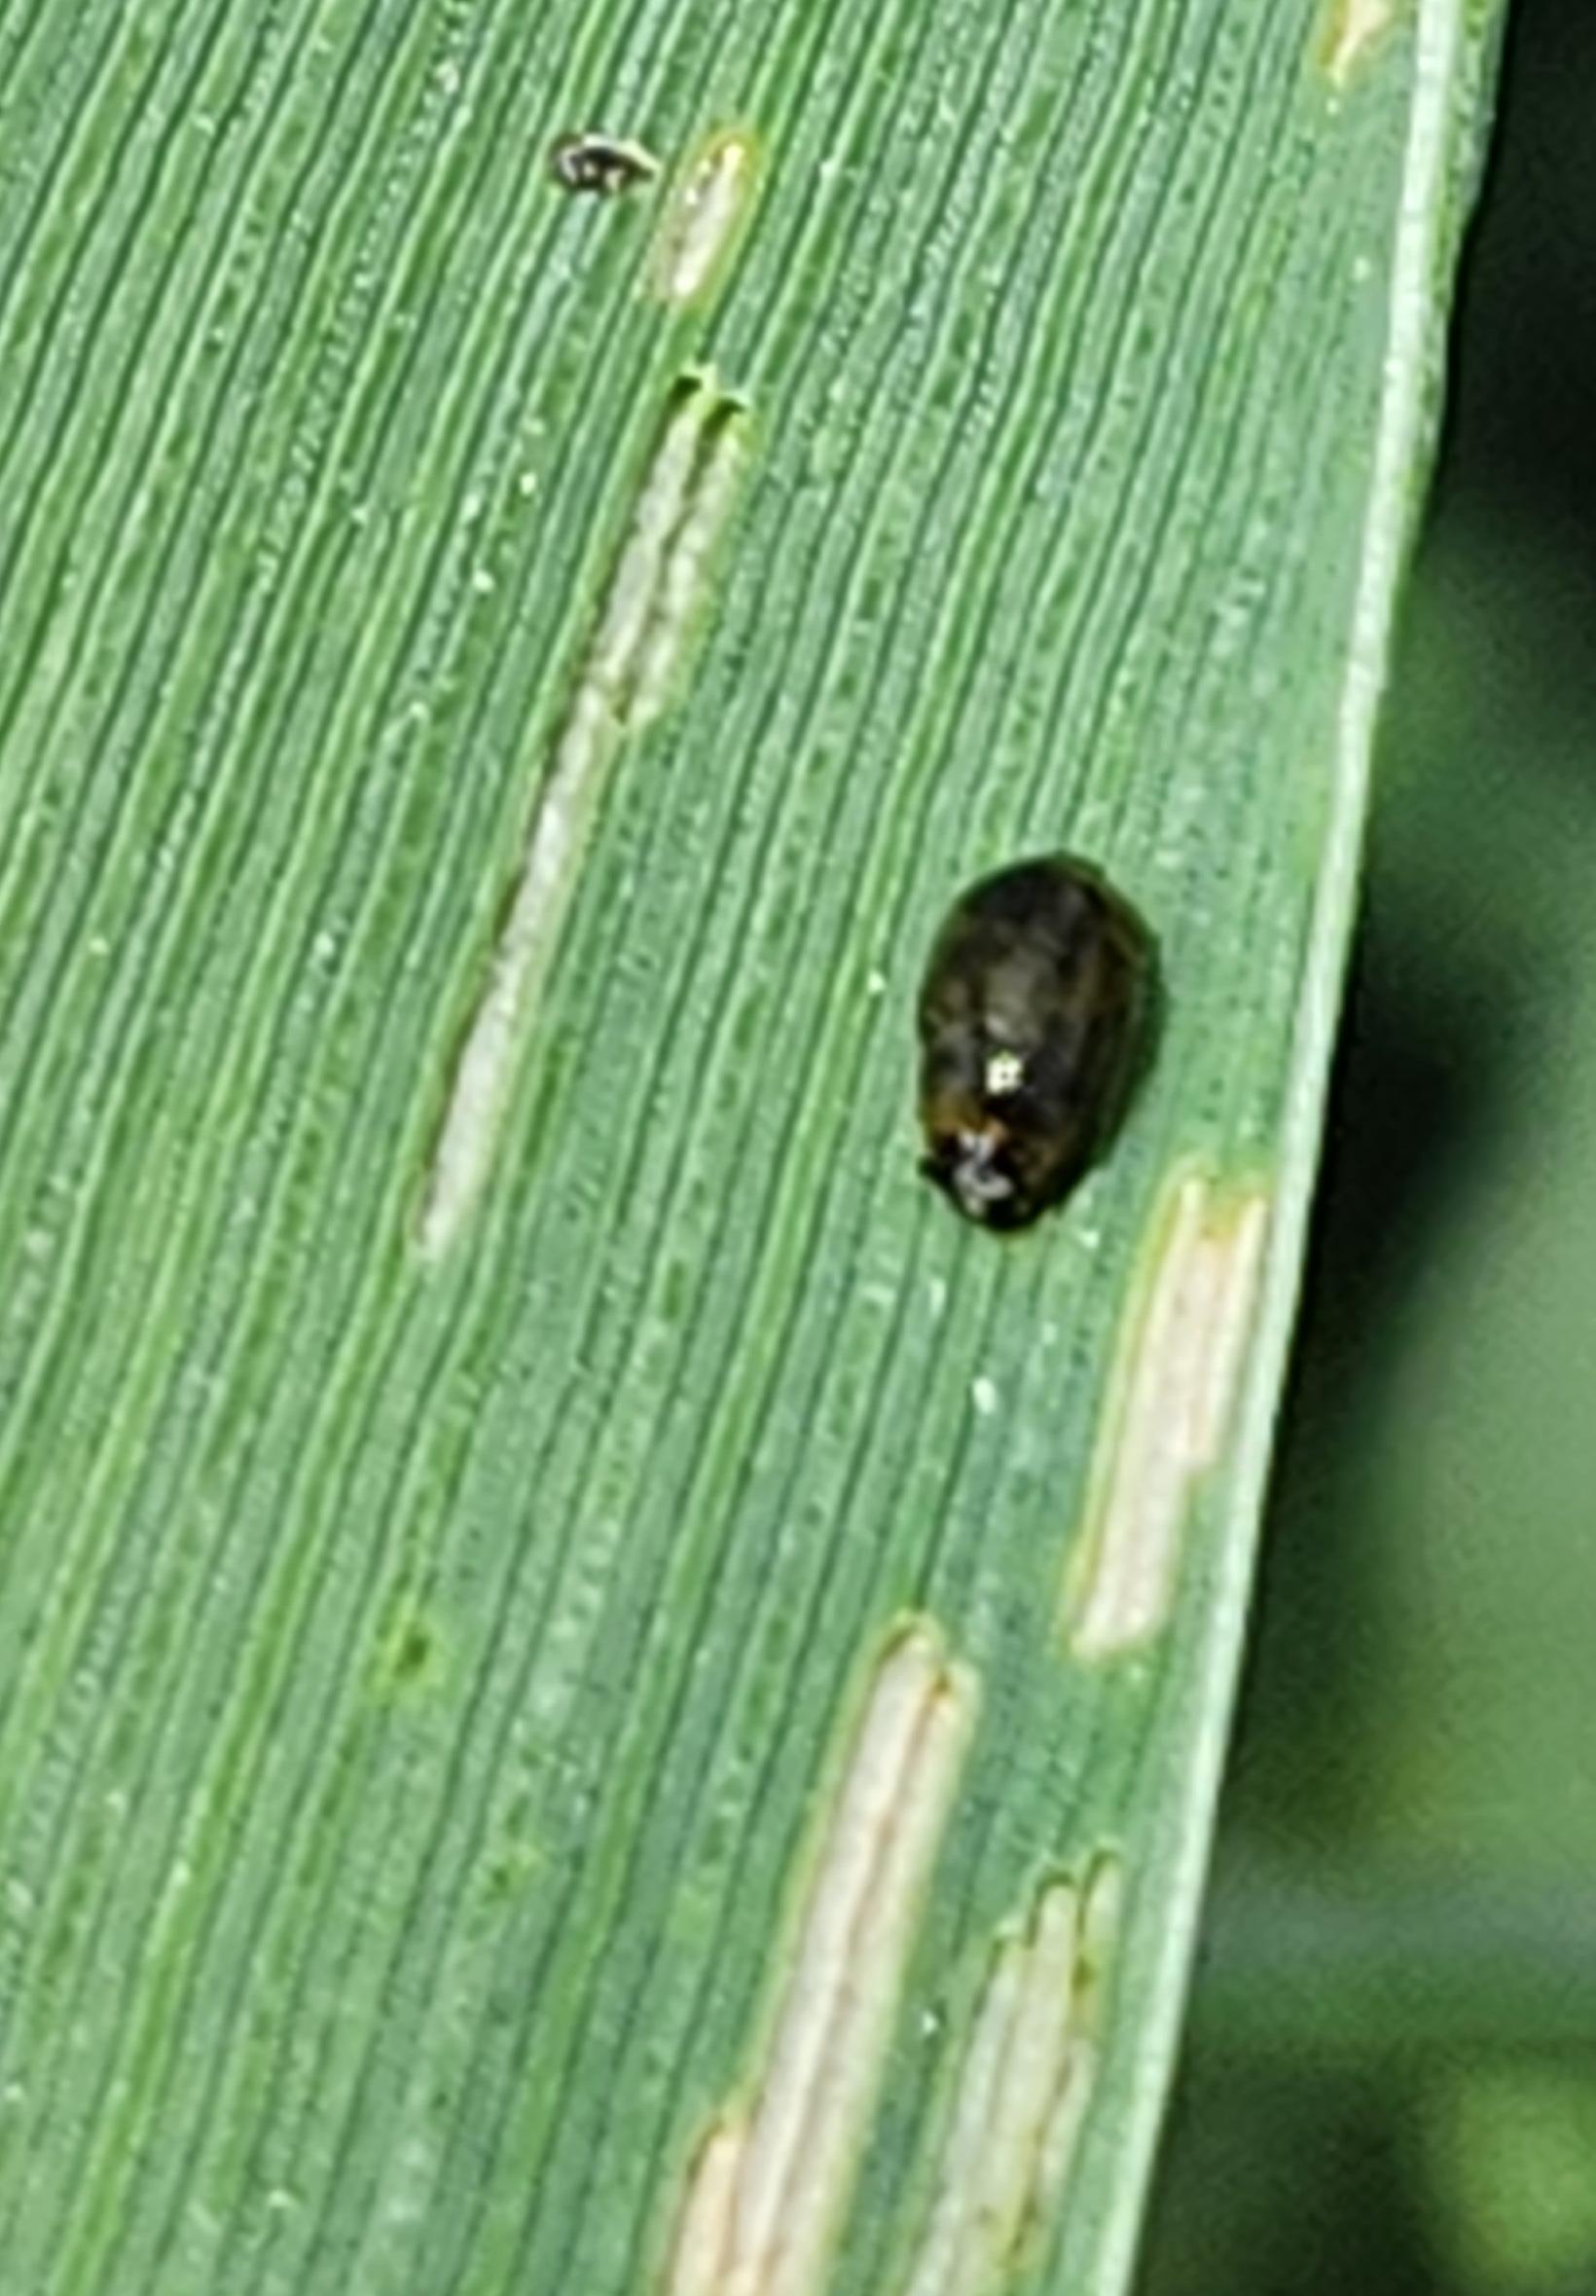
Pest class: cereal_leaf_beetle